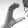
ASL letter: C